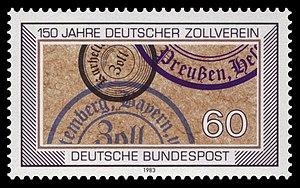
Le Zollverein, littéralement « union douanière allemande » est une union douanière et commerciale entre États allemands dont l'acte fondateur est signé le 22 mars 1833 et qui entre en fonction le 1ᵉʳ janvier 1834.